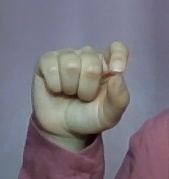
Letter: fa